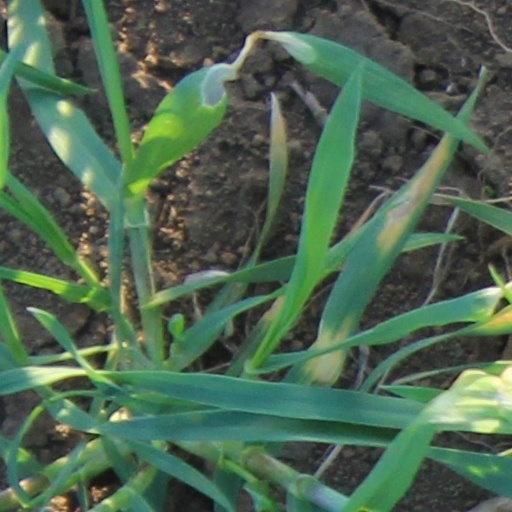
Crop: wheat